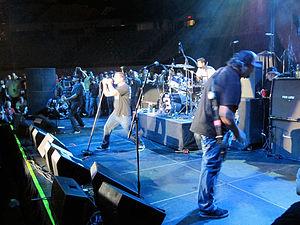
Pennywise est un groupe de punk rock américain, originaire de Hermosa Beach, en Californie.